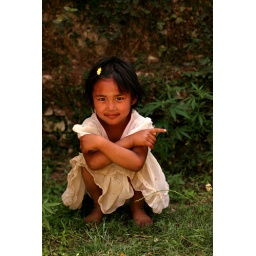
Chhoki in white dress